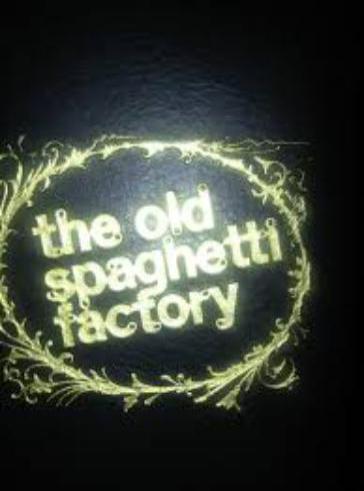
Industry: Food